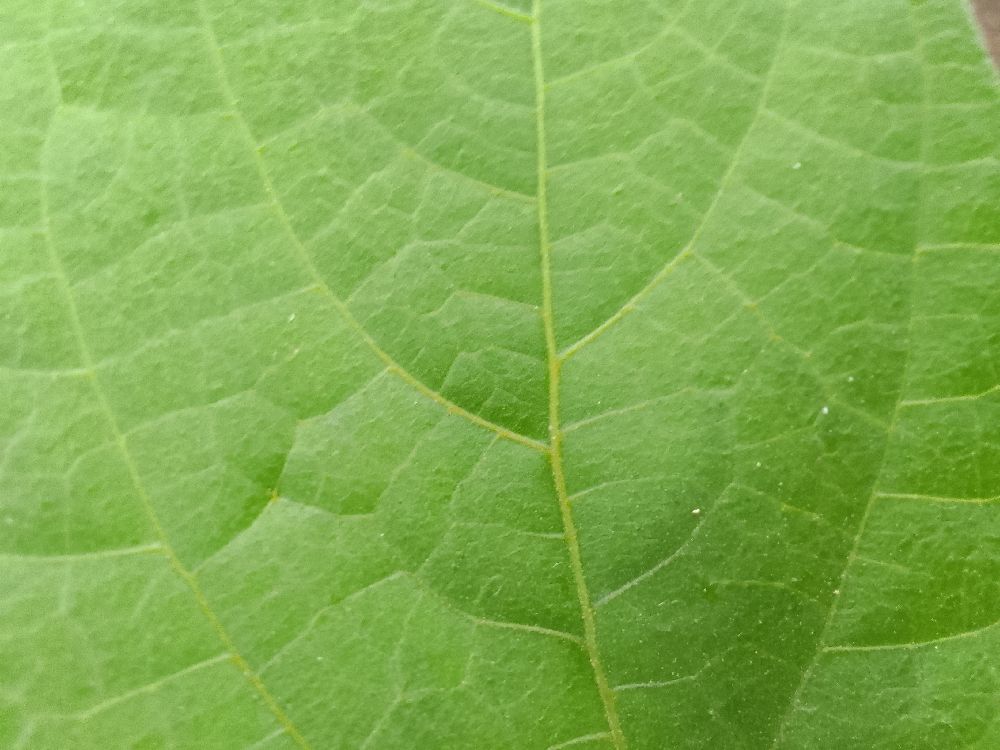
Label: healthy